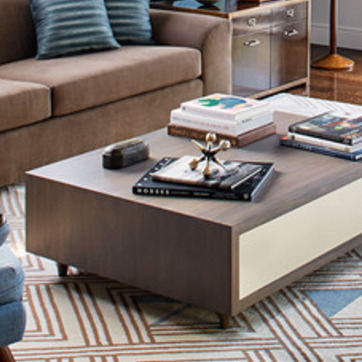
Material: paper